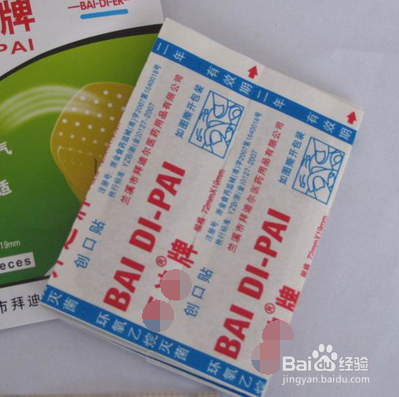
Label: trash